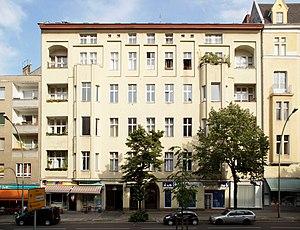
"La trilogie berlinoise est un ensemble de trois albums studio de l'auteur-compositeur-interprète britannique David Bowie sortis entre 1977 et 1979 : Low, ""Heroes"" et Lodger.